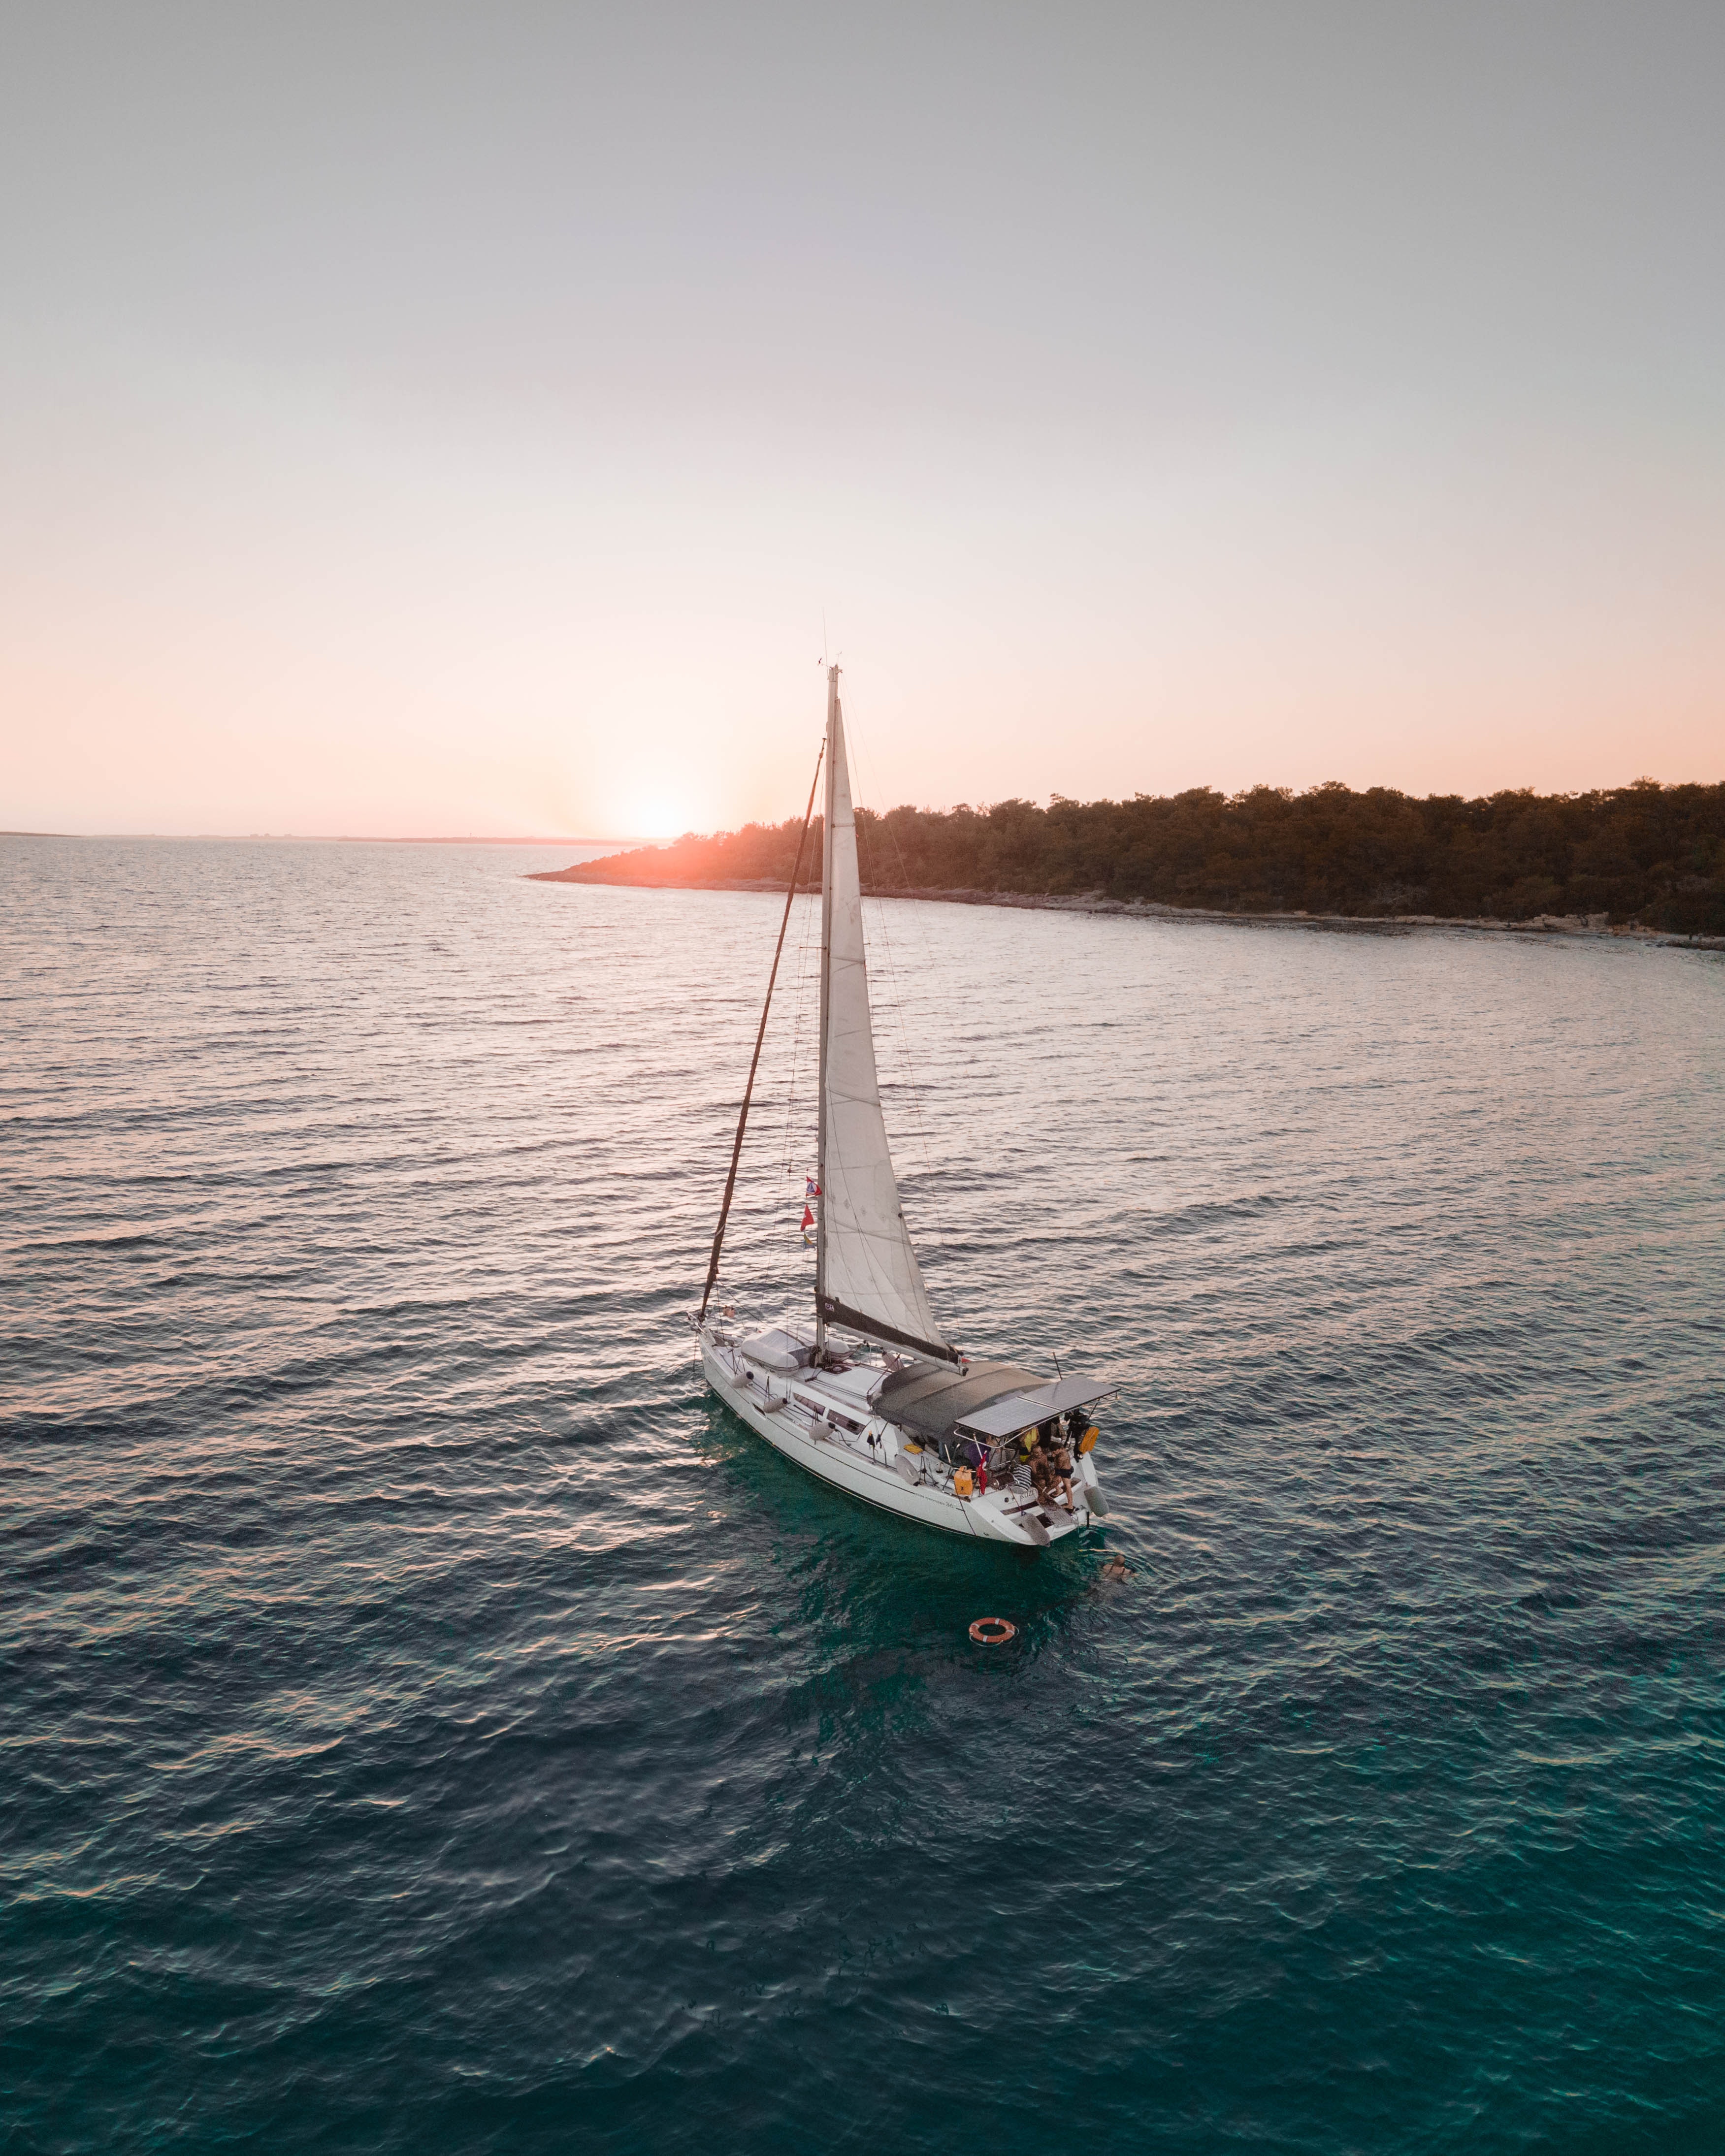
natural, water, boat, sky, watercraft, mast, sailboat, lake, horizon, vehicle, sailing, boats and boating equipment and supplies, sunset, windsports, landscape, calm, ship, wind, sail, recreation, sunrise, skiff, water transportation, liquid, ocean, wind wave, evening, dusk, reservoir, sound, wave, lake district, loch, boating, coast, water sport, reflection, sea, channel